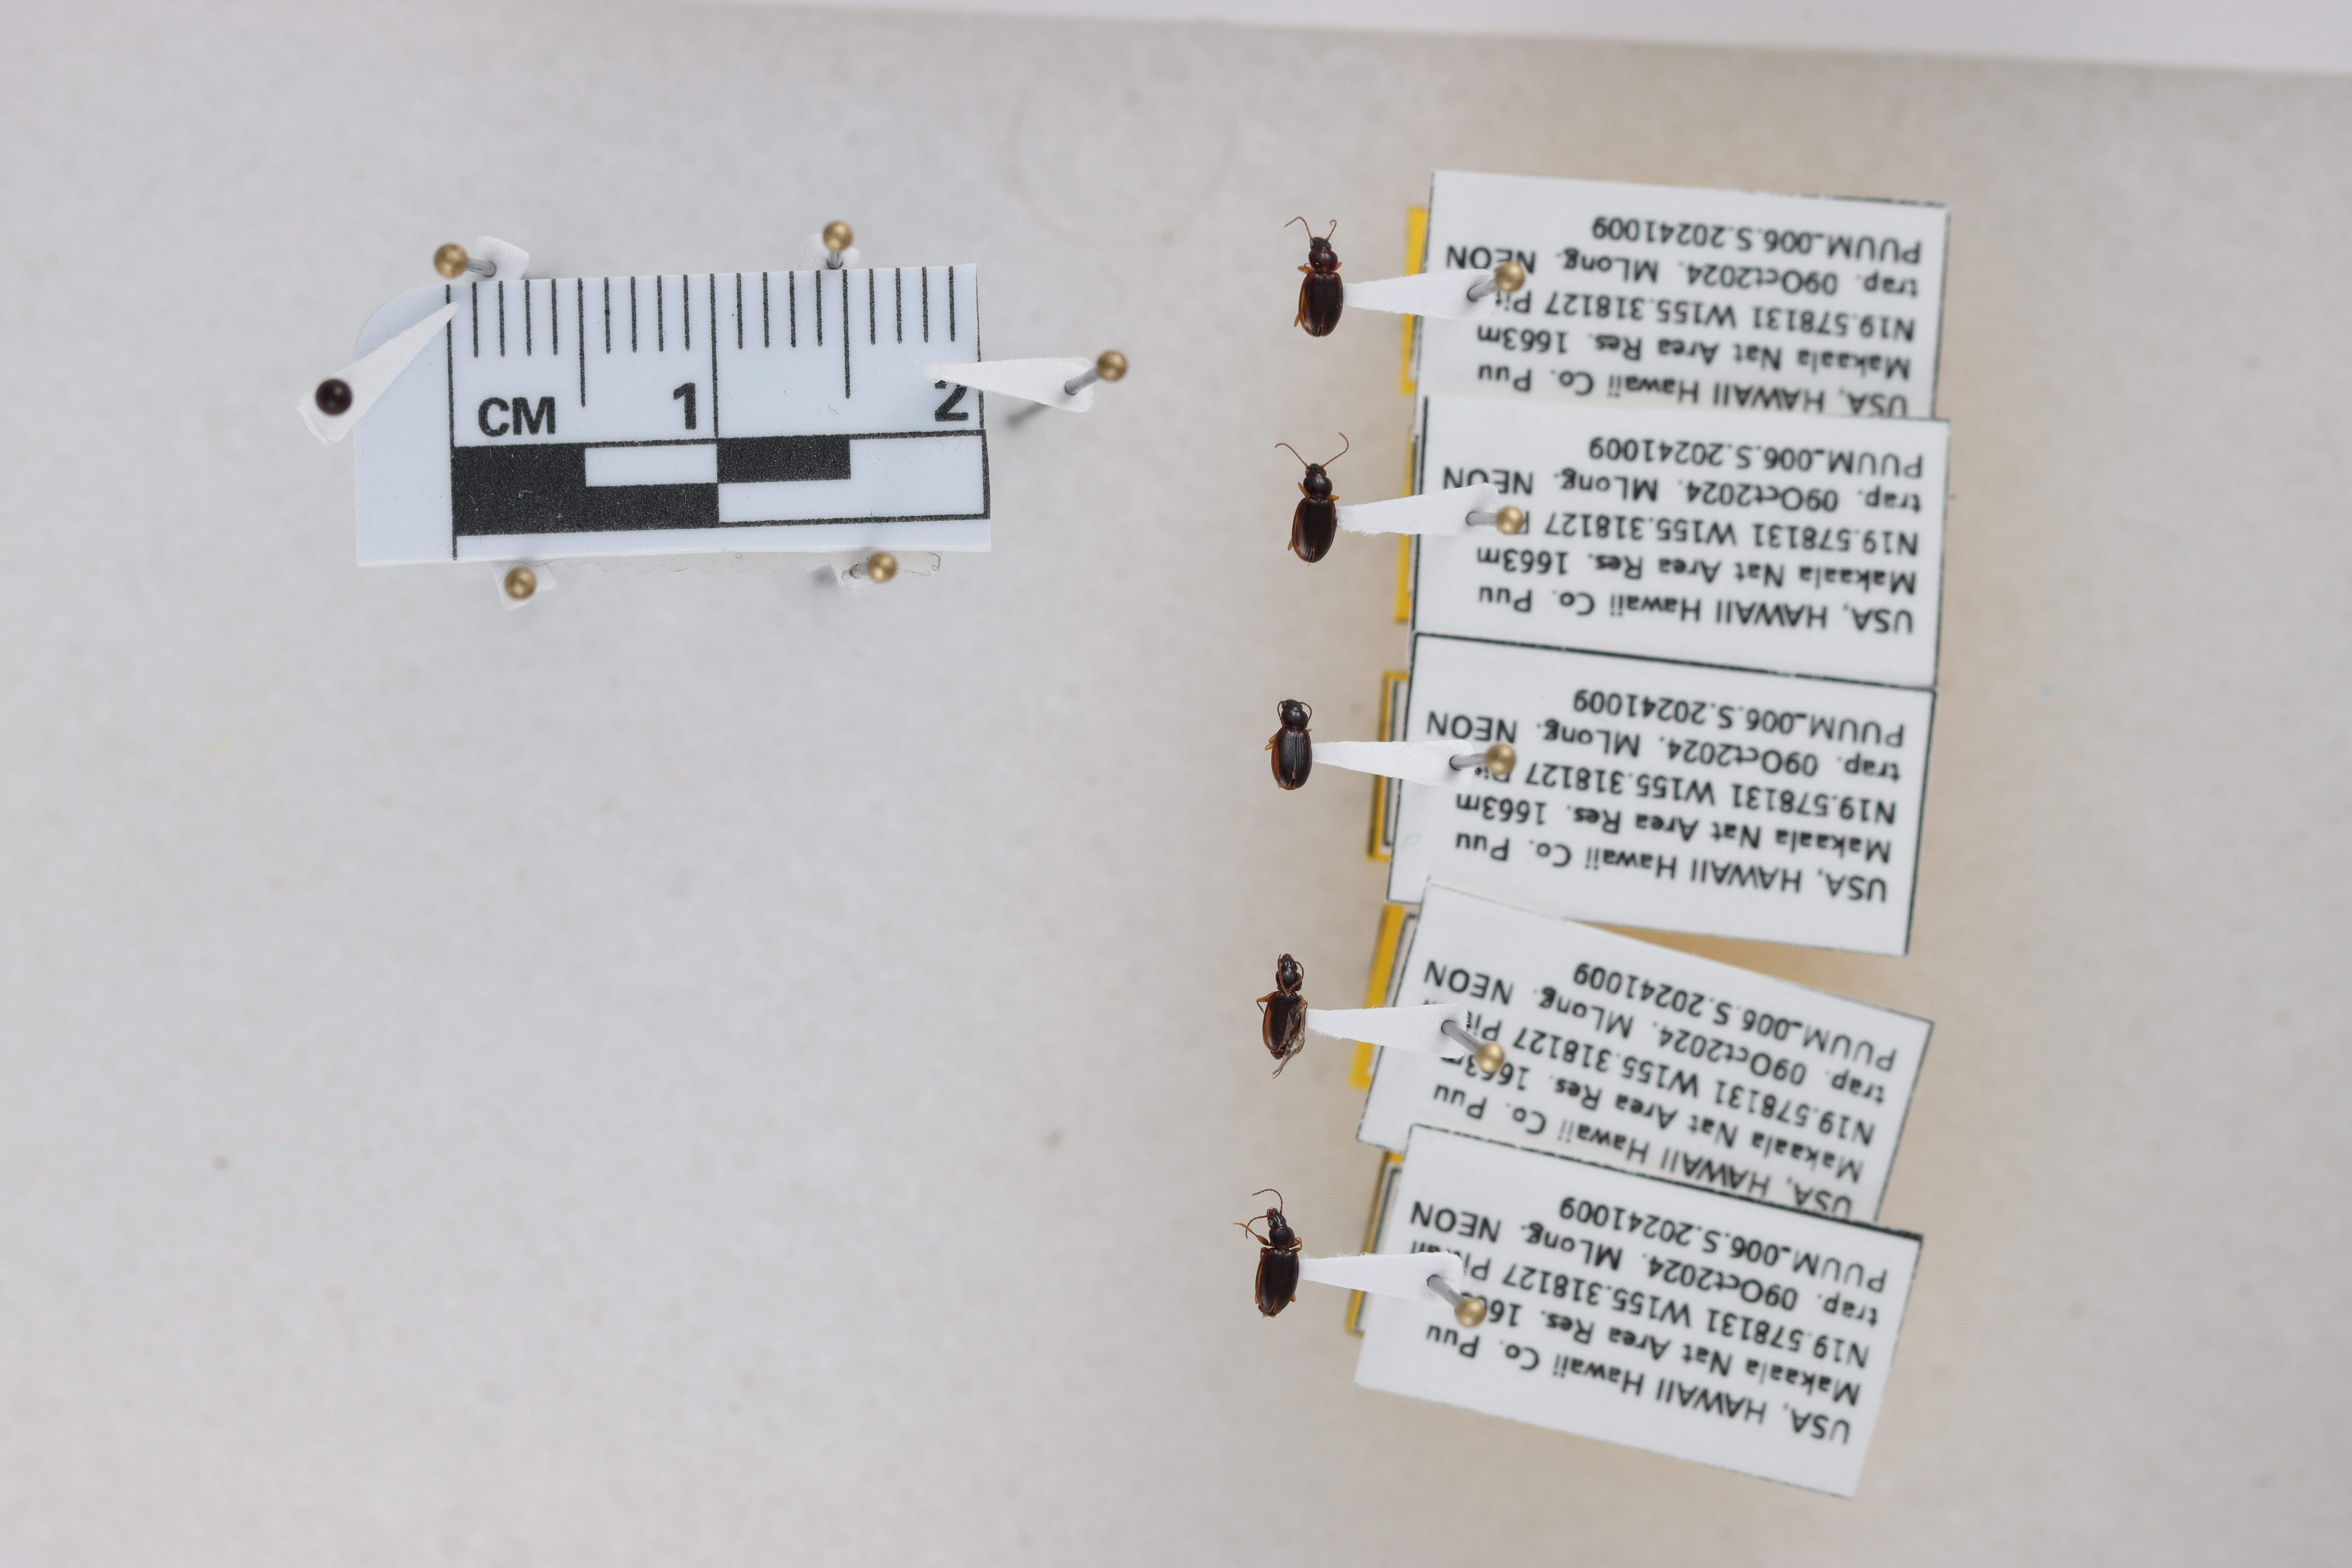
Beetle 1 — elytra length: 0.235 cm, elytra max width: 0.16 cm, basal pronotum width: 0.081 cm

Beetle 2 — elytra length: 0.237 cm, elytra max width: 0.161 cm, basal pronotum width: 0.081 cm

Beetle 3 — elytra length: 0.225 cm, elytra max width: 0.148 cm, basal pronotum width: 0.07 cm

Beetle 4 — elytra length: 0.231 cm, elytra max width: 0.157 cm, basal pronotum width: 0.081 cm

Beetle 5 — elytra length: 0.24 cm, elytra max width: 0.157 cm, basal pronotum width: 0.069 cm